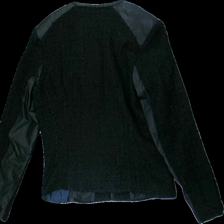
View: back
Type: Jacket
Category: Ladies
Brand: Saint Tropez
Colors: Black
Material: 100% polyester
Cut: Regular
Size: L
Season: Spring
Trend: Leather
Damage location: bottom left
Damage 2 location: bottom right
Damage 3 location: middle center
Price range: 100-150
Recommended usage: Reuse
Description: svart jacka med skinn detaljer